Red-bellied parrot

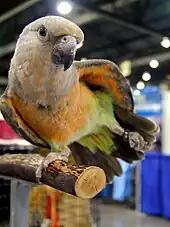
A juvenile male stretching. Note dark irises typical of juveniles.

The red-bellied parrot is a small parrot about 23 cm (9 in) long and weights 140 g (5 oz). It is a mostly greenish and grey bird with the green being more prominent over its lower surfaces and the grey more prominent over its upper surfaces. Adult birds have green feathers covering the upper portions of their legs, red irises and dark grey beaks. The species is sexually dimorphic; Typically, males have a bright orange lower chest and abdomen, whilst adult females are greenish on these lower areas. The dimorphism occurs from a young age and is seen even in young chicks still in the nest.